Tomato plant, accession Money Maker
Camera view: vertical (180 deg); turntable rotation: 0 degrees
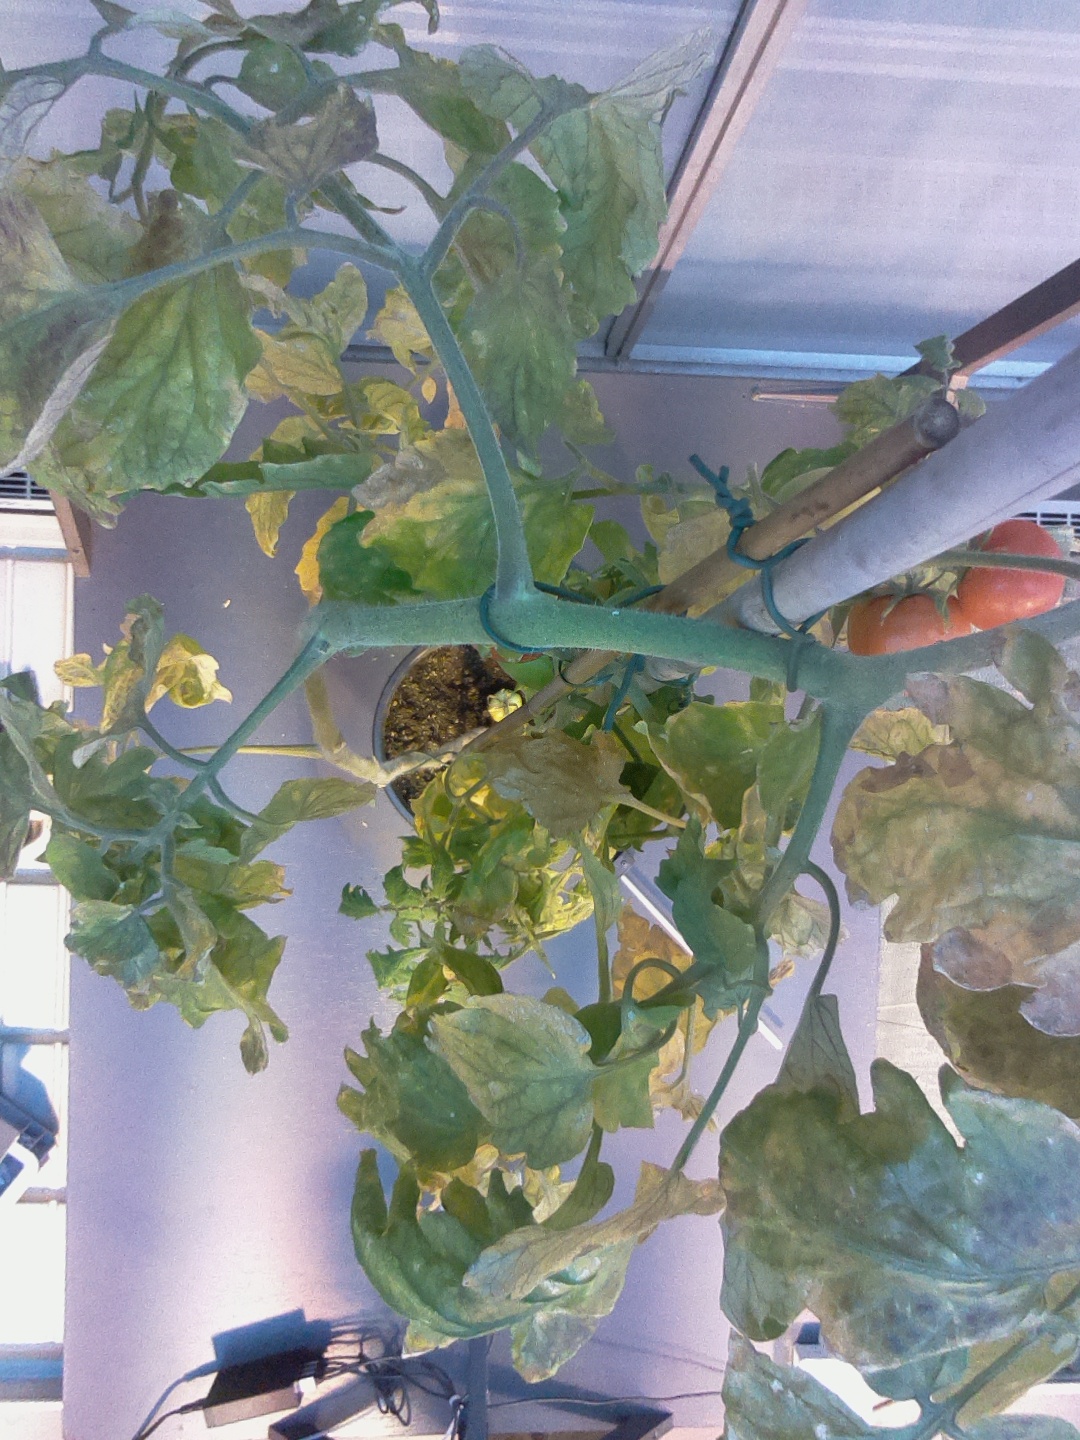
BBCH growth stage 84: 40%-50% of fruits show typical fully ripe color